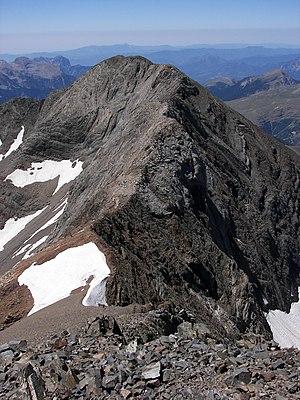
Le pic d'Espadas, ou pointe Llardaneta, se trouve à côté du pic Posets dans le massif du même nom, dans les Pyrénées aragonaises. Il s'agit du deuxième plus haut sommet du massif, et du dixième plus haut sommet des Pyrénées.